Brown's Arcade

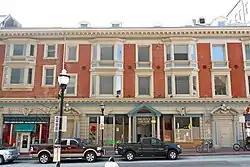
Browns Arcade, March 2012

Brown's Arcade is a historic retail and office building located at Baltimore, Maryland, United States. It consists of four early 19th century brick rowhouses. Architect Henry F. Brauns redesigned a row of four, three story buildings in 1904 into the original Brown's Arcade, with the application of Colonial Revival details over the original Federal-style façade. It was converted to a series of small shops; bordering a straight central walkway with offices above. The rear courtyard contains two-story brick structures with shed roofs and a two-story Renaissance Revival style structure.